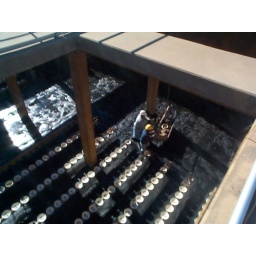
Here are some unlucky workers removing the rock bubblers and standing in knee-deep DEactivated sludge.